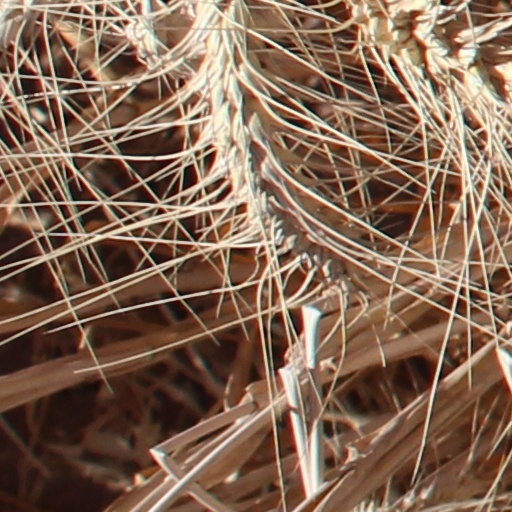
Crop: wheat